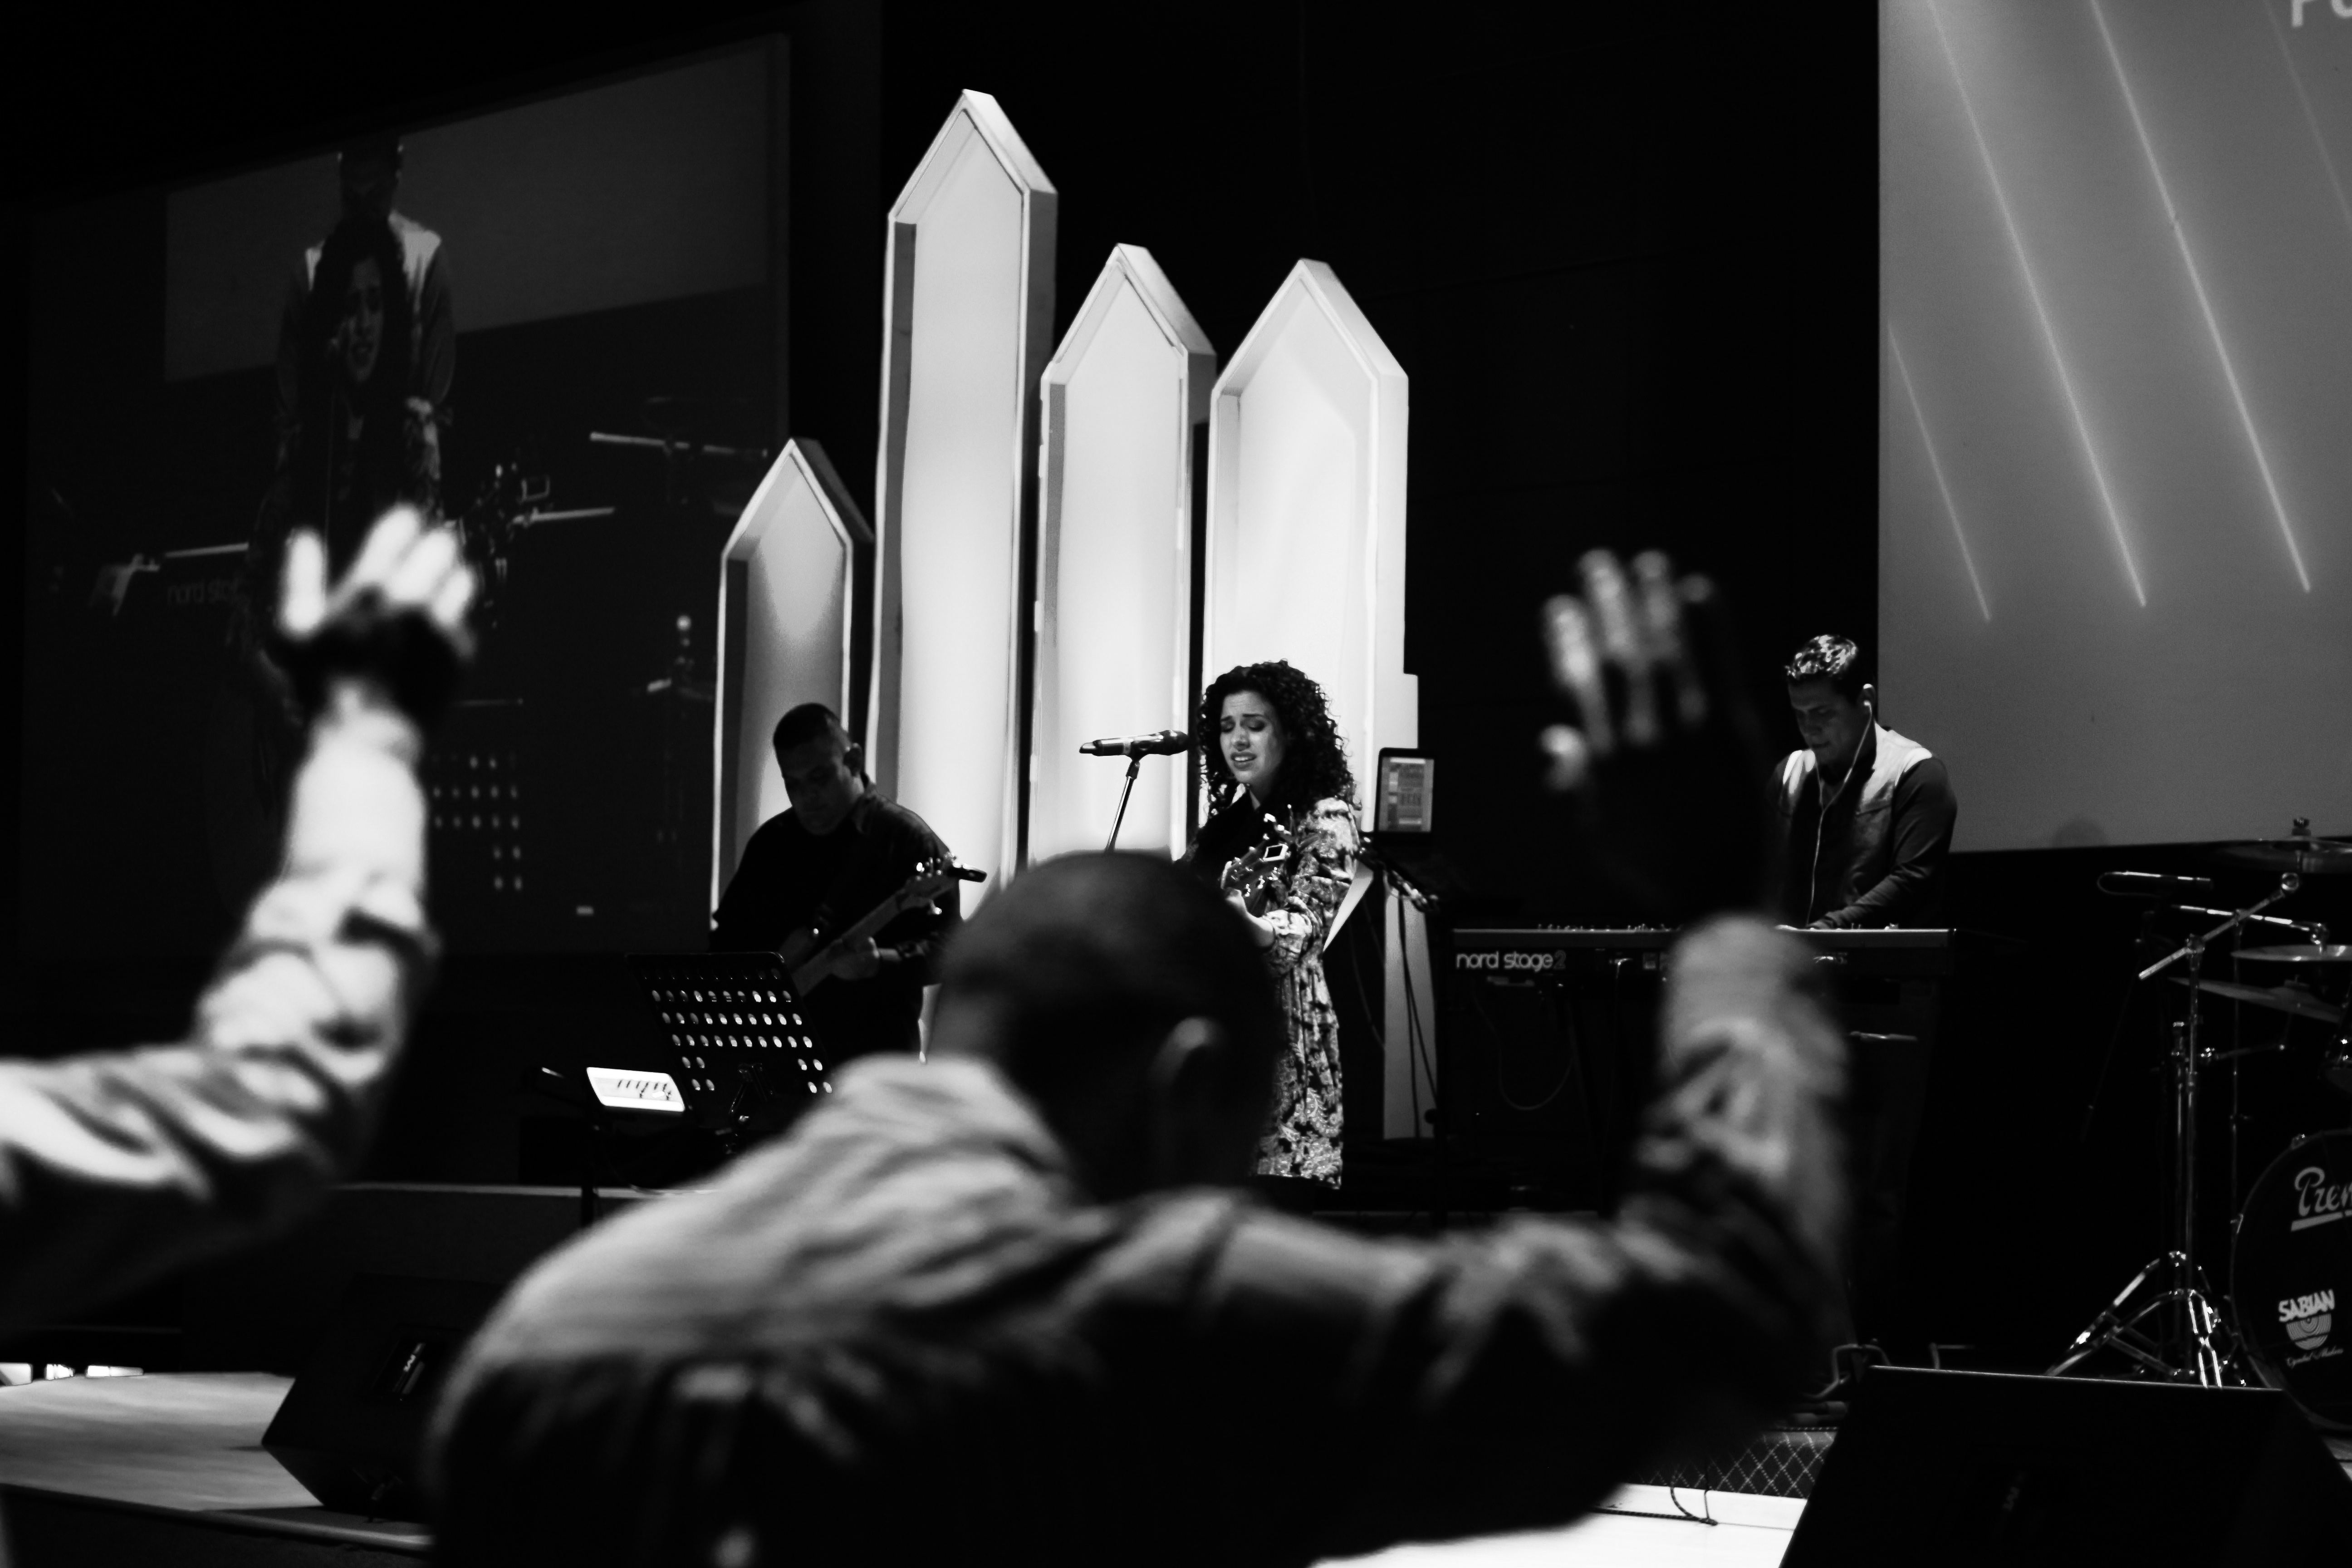
music, black and white, concert, musician, black, monochrome, stage, performance, entertainment, pianist, monochrome photography, film noir